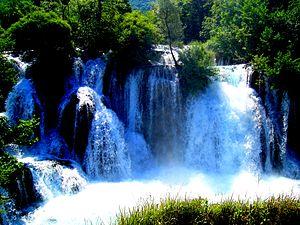
Selon la Loi sur la protection de la nature promulguée en 1965, les aires protégées de Bosnie-Herzégovine sont réparties en 9 catégories : les réserves naturelles intégrales, les réserves naturelles gérées, les parcs nationaux, les réserves spéciales, les réserves de paysages naturels, les espèces de plantes, les espèces animales, les monuments naturels et les monuments commémoratifs. En 2003, la catégorie des monuments naturels commémoratifs a disparu et, en 2008, celle des parcs naturels a été créée.